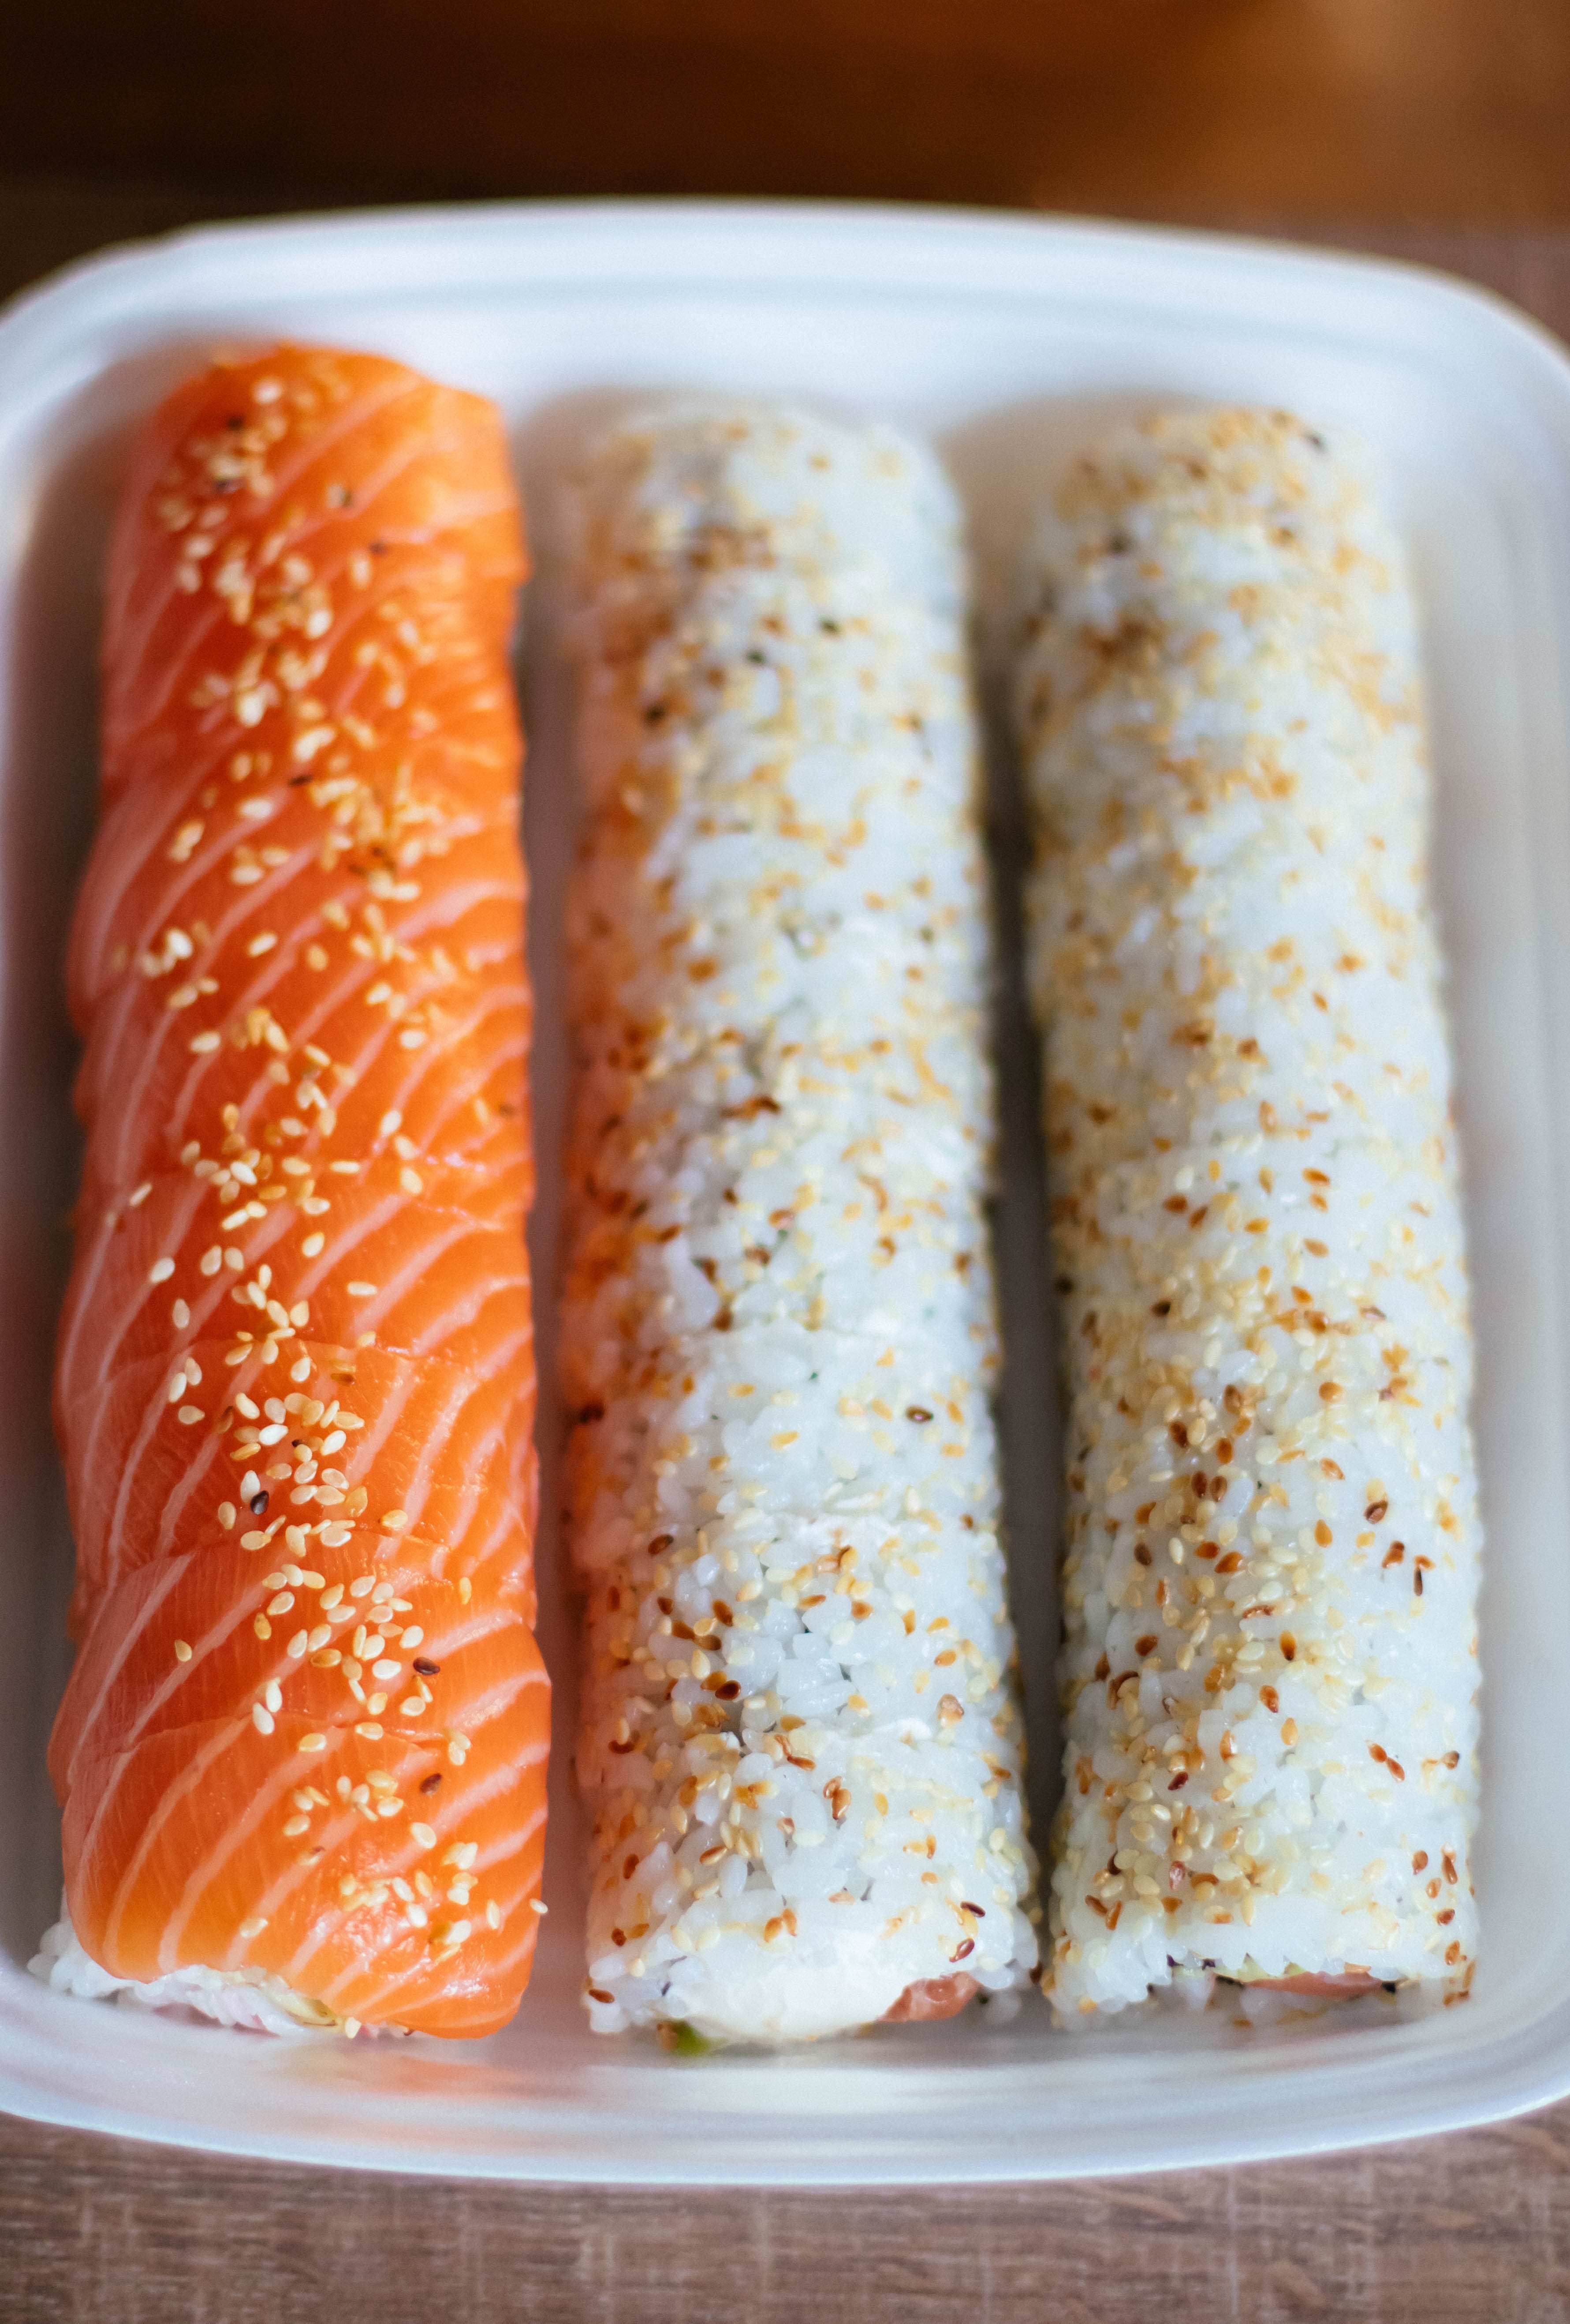
dish, food, cuisine, ingredient, comfort food, smoked salmon, produce, Cheese roll, vegetarian food, salmon, junk food, recipe, side dish, appetizer